Slime coat

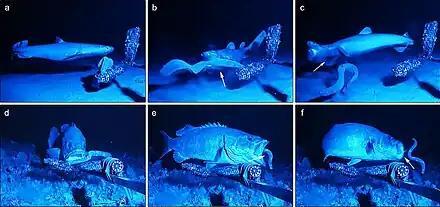
A seal shark (top, a–c) and an Atlantic wreckfish (bottom, d–f) each attempt to prey on a hagfish.

The slime of the hagfish is unique due to its volume and dilution. In these fish it serves as an anti-predator adaptation: when grabbed by a predator fish, the hagfish ejects copious amounts of slime into the predator's mouth, causing the predator to gag and flare its gills, releasing the hagfish and moving away.